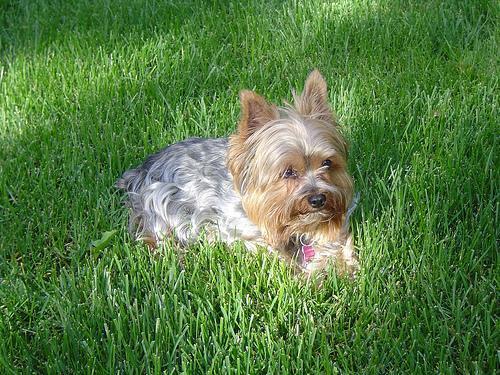
yorkshire terrier